Criticism of the United Nations

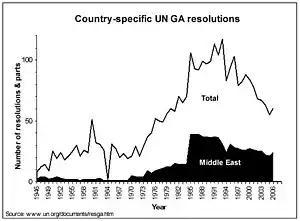
Number of country-specific UN General Assembly resolutions concerned with the Middle East (Palestine & Palestinians, Israel, Lebanon, Syria) vs. total country-specific resolutions. The graph is additive.

The United Nations has been criticized for a variety of reasons, including its policies, ideology, equality of representation, administration, ability to enforce rulings, and ideological bias.